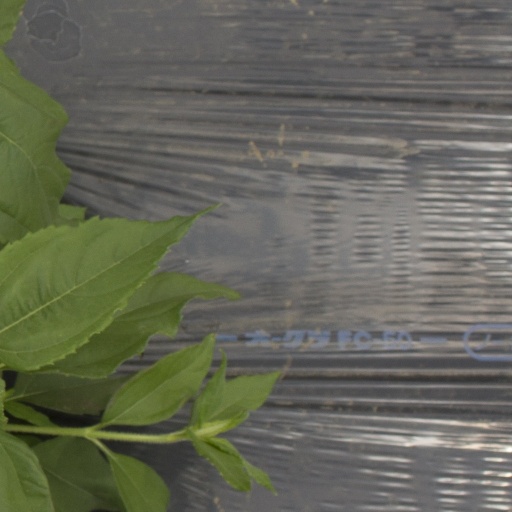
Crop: Jerusalem artichoke